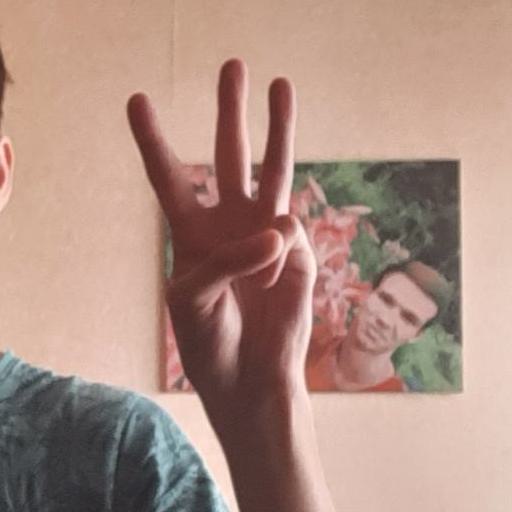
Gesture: three